Nitin Agrawal

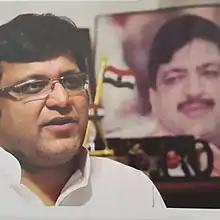

Nitin Agarwal is an Indian politician and a prominent member of the Uttar Pradesh Legislative Assembly, representing the Sadar constituency in Hardoi (156). He has held various important positions in the Uttar Pradesh state government and has been a key political figure in his region.